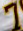
Number: 7